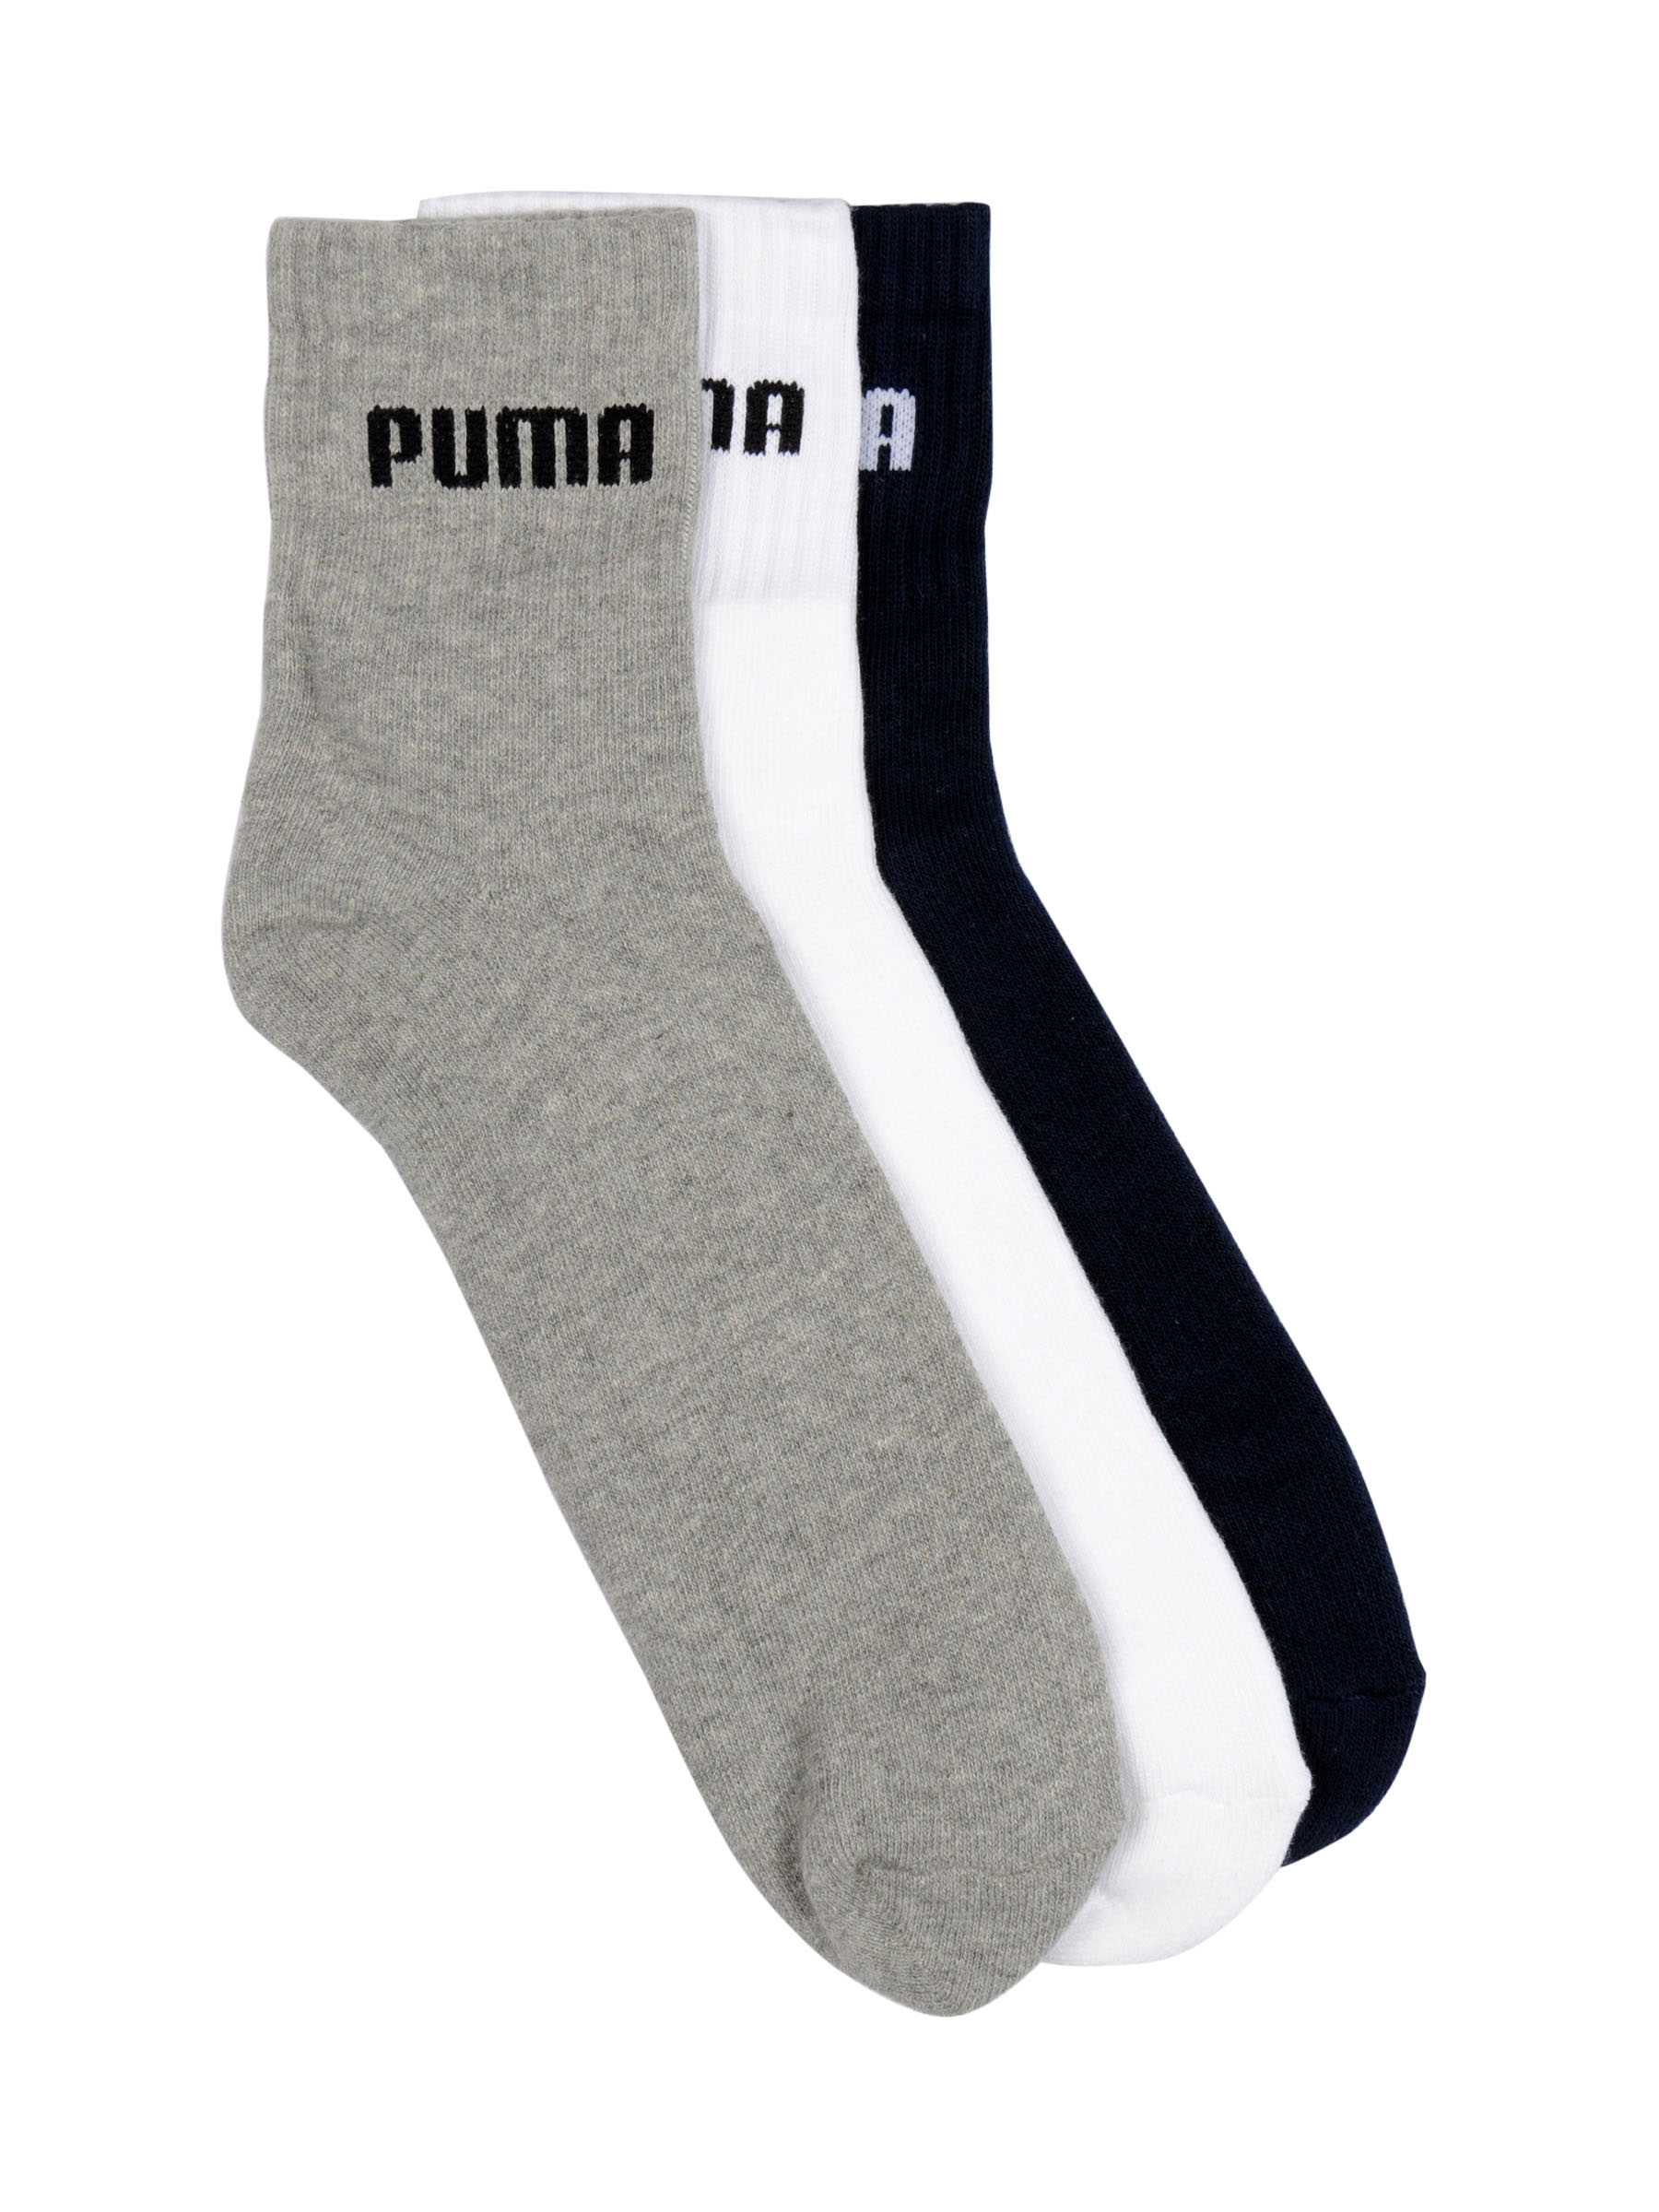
Puma Men Sports Pack of 3 Socks
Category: Accessories / Socks / Socks
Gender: Men
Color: White
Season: Summer 2011
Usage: Sports